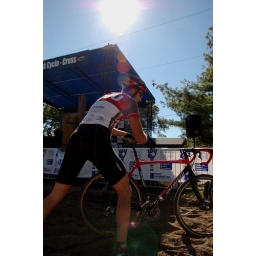
Joe in the sand box